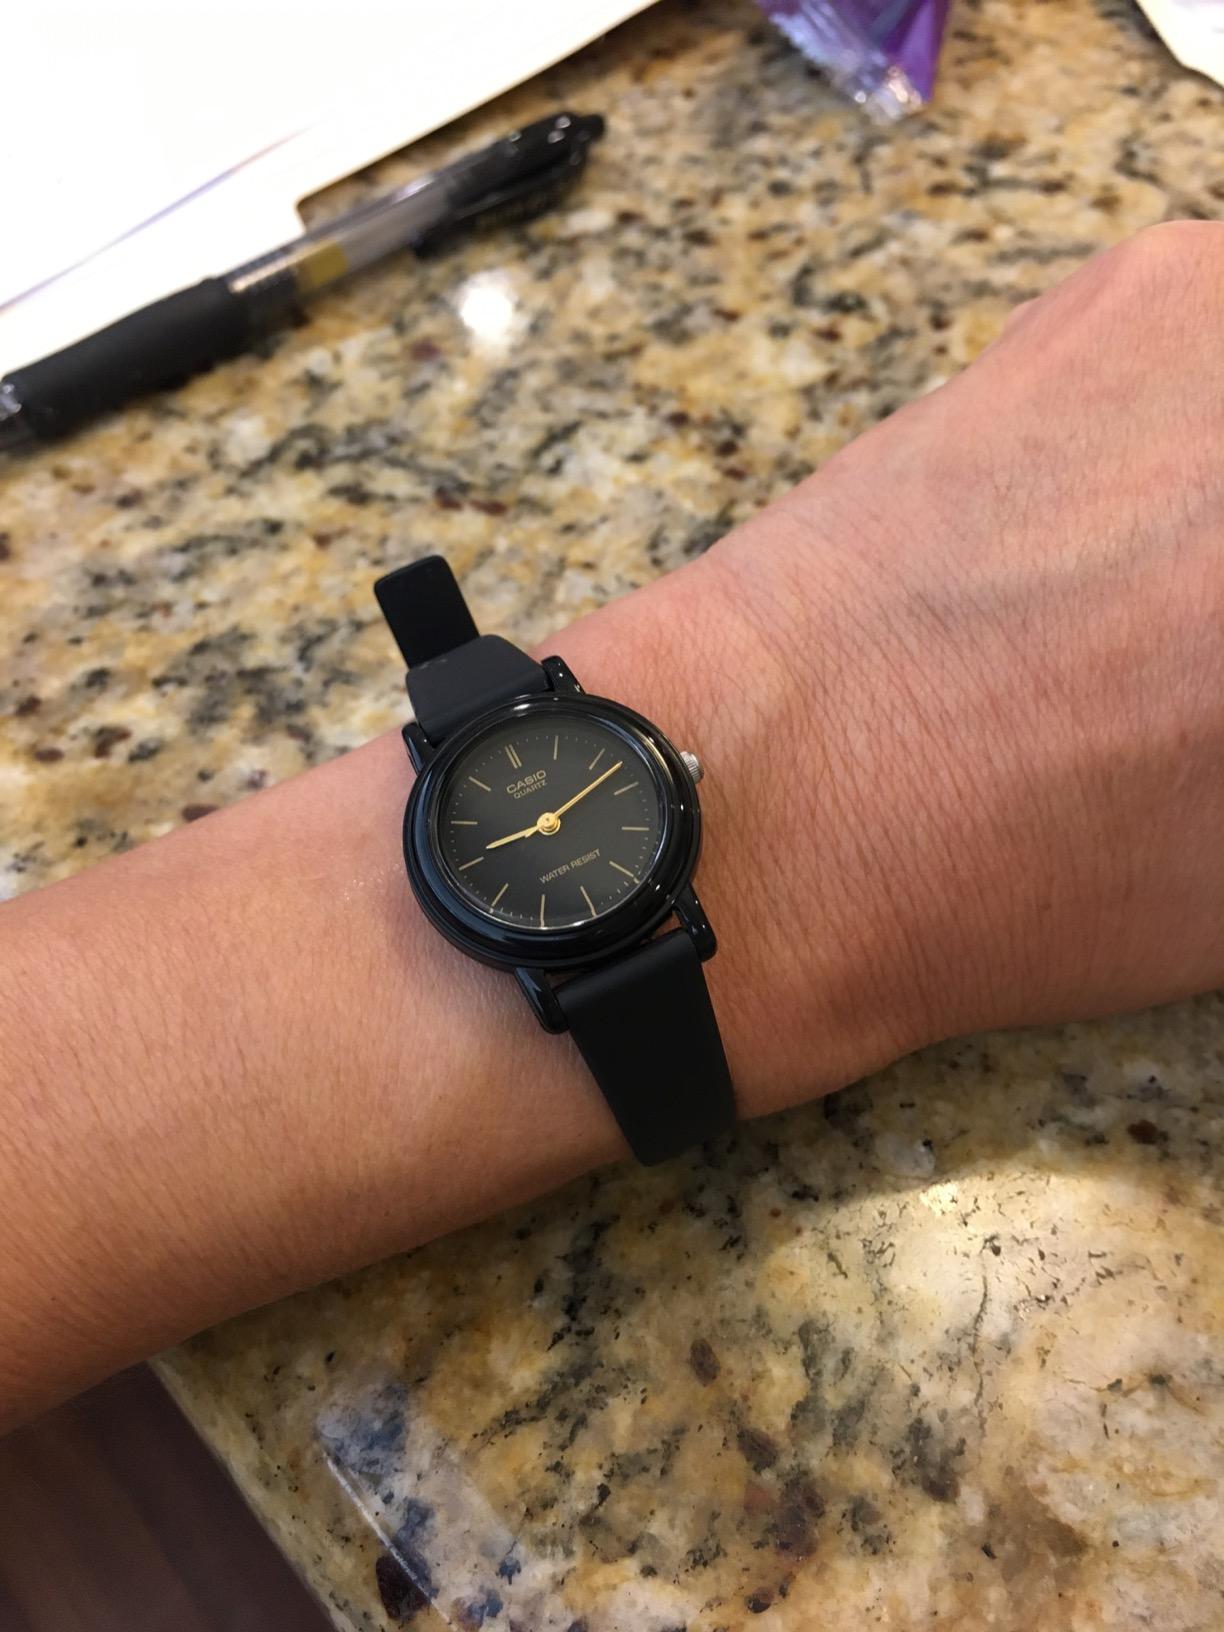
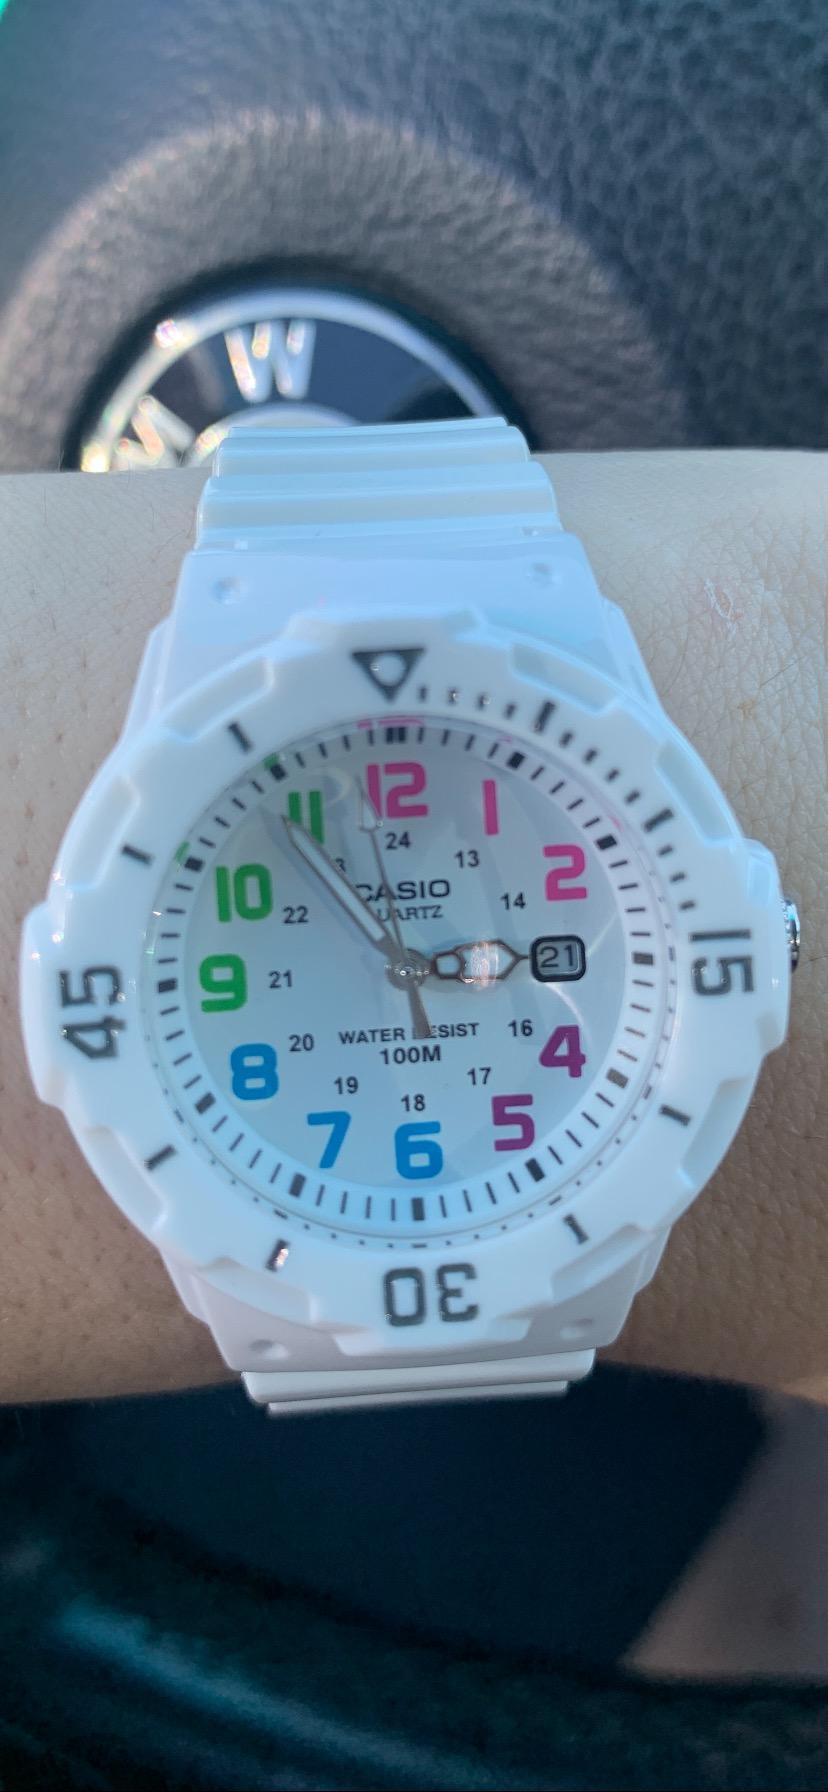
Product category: accessories_watch
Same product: no